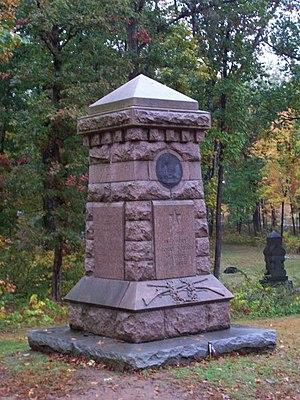
Le 7th Ohio Volunteer Infantry est un régiment d'infanterie formé dans le Nord-Est de l'Ohio pour servir dans l'armée de l'Union pendant la guerre de Sécession. Il sert sur le théâtre oriental pendant plusieurs campagnes et batailles avec l'armée de Virginie et l'armée du Potomac, et est ensuite transféré sur le théâtre occidental, où il rejoint l'armée du Cumberland assiégé à Chattanooga. À propos du 7th regiment, un historien de la guerre écrit « dans l'ensemble, considéranNt son nombre de batailles, ses marches, ses pertes, sa conduite lors des combats, on peut raisonnablement dire que pas un seul autre régiment des États-Unis n'a acquis des honneurs constants ou mieux servi son pays que la 7th Ohio Volunteer Infantry ».